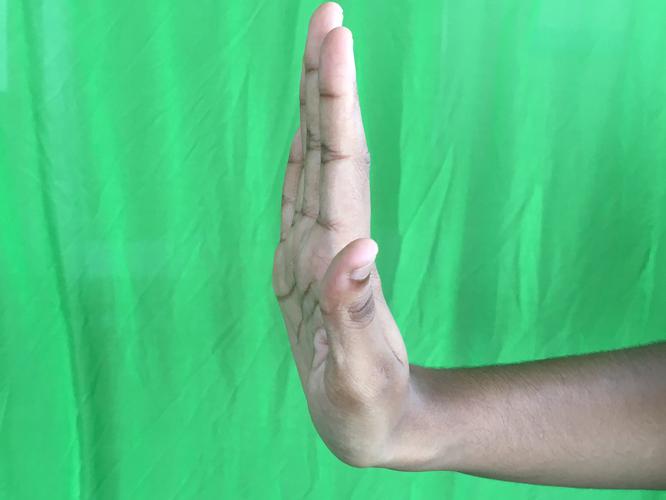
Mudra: Pathaka
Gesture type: single_hand